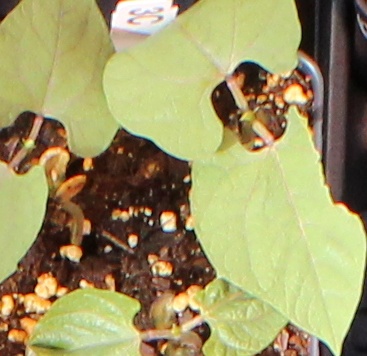
Label: Blackbean